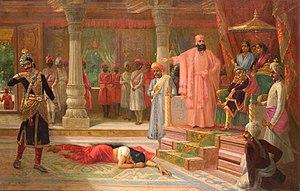
Keechaka Vadham parfois écrit Keechak Vadham ou Keechakavadha, aussi connu sous le titre Keechak Vatham ou Keechakavatham, est un film muet indien produit, réalisé, filmé et monté par Rangaswamy Nataraja Mudaliar en 1916. Aujourd'hui perdu, ce premier film de l'histoire du cinéma d'Inde du Sud est tourné à Madras en cinq semaines dans le studio qu'il fonde pour l'occasion, la Indian Film Company.
Kichaka, nom sanskrit transcrit कीचक en devanagari et Kīcaka en IAST, parfois également transcrit Kîtchaka ou Kîchaka, désigne un personnage secondaire apparaissant dans le Livre de Virata, le quatrième chant du Mahabharata attribué à Vyasa.